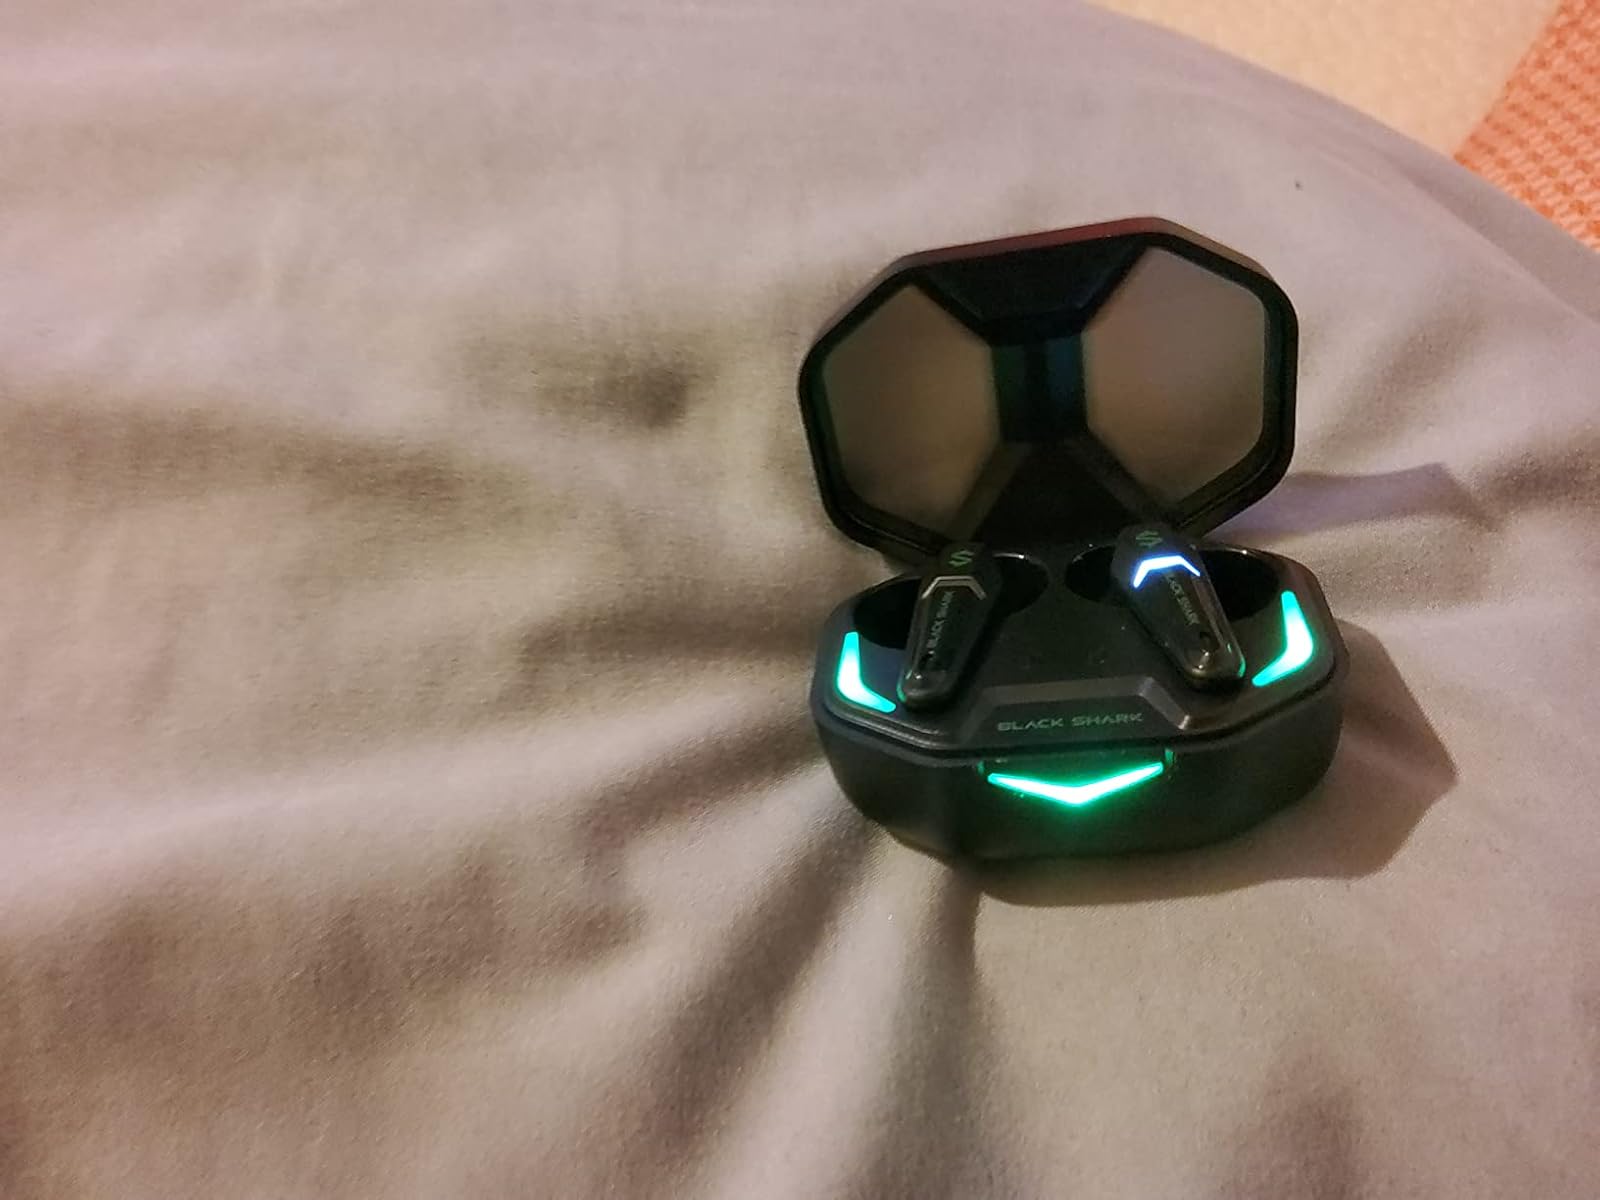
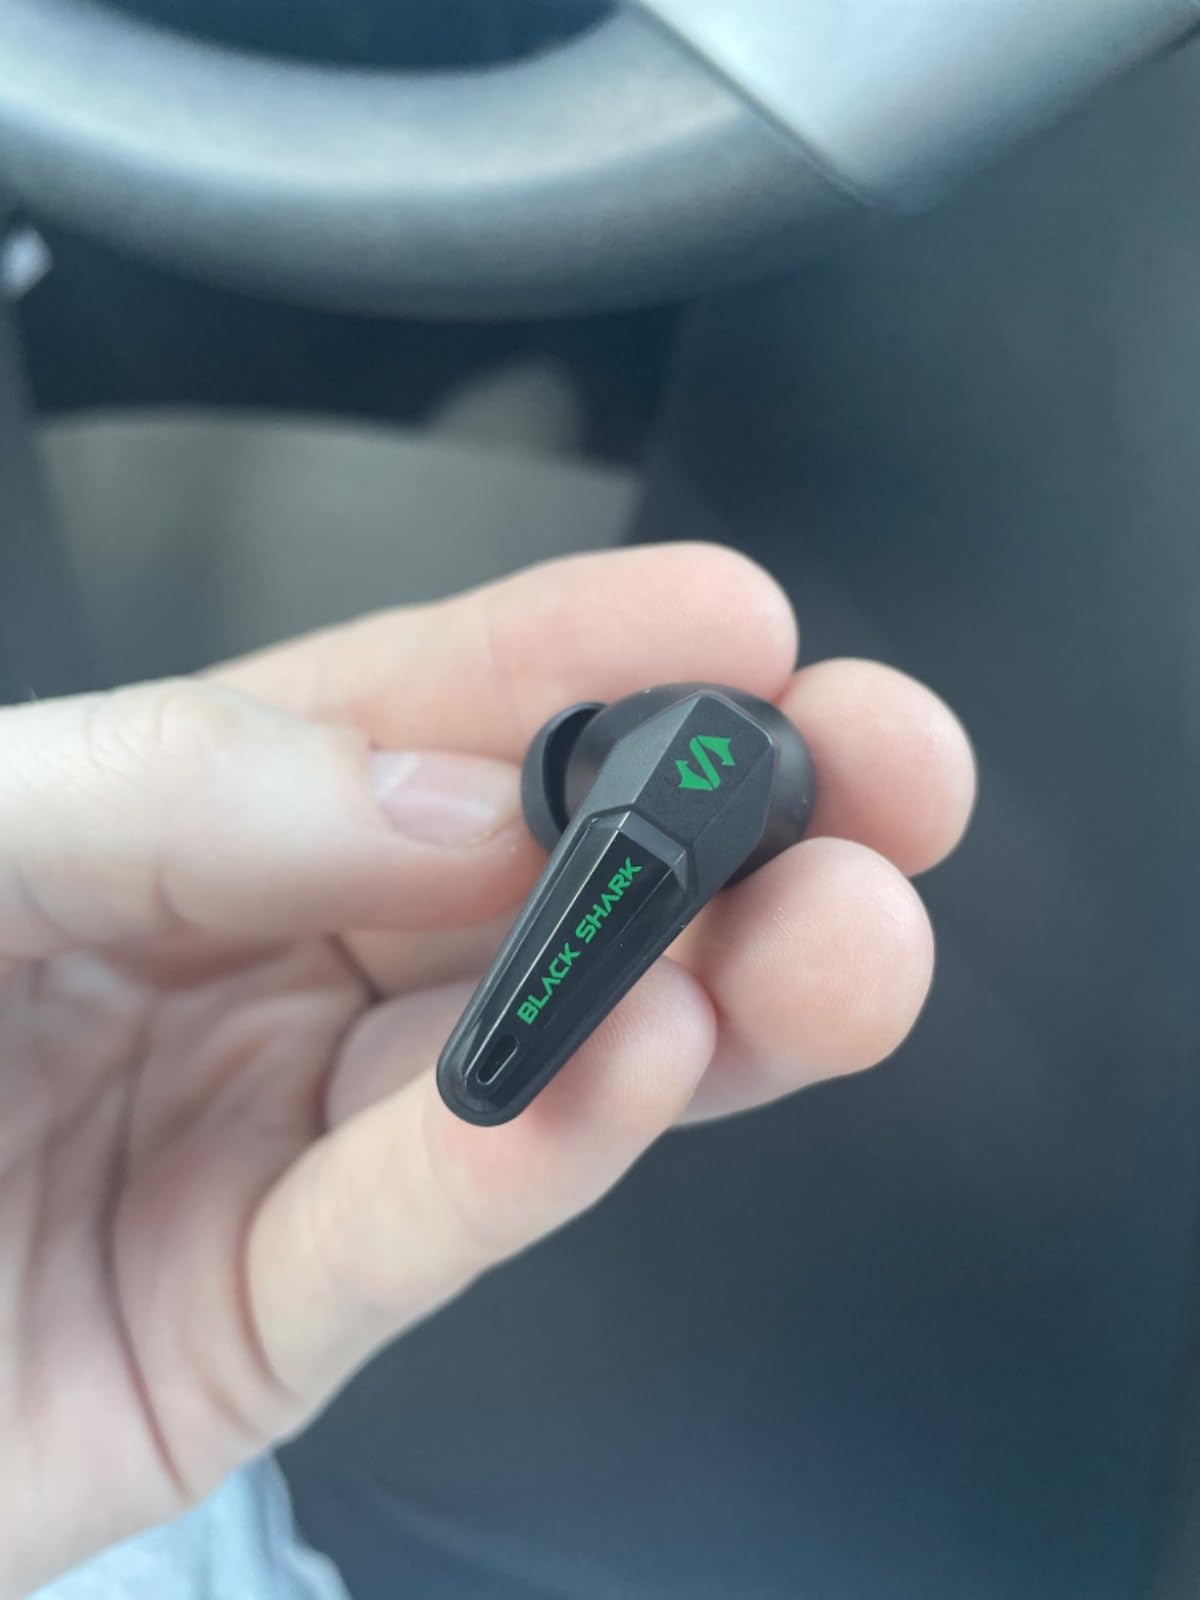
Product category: earbuds
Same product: yes